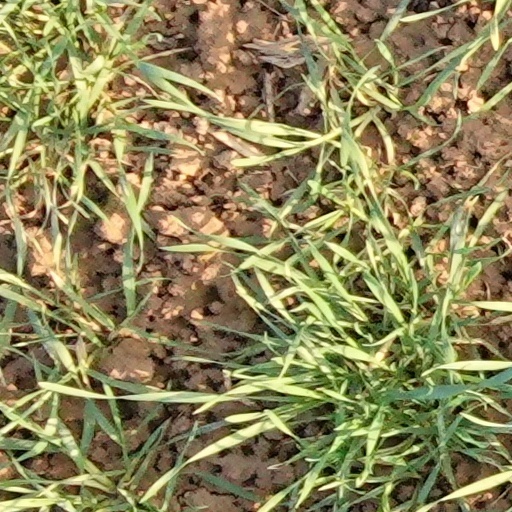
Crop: wheat